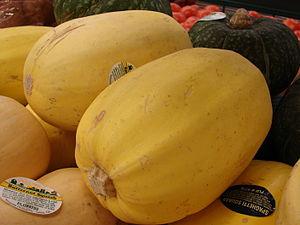
Courge spaghetti.